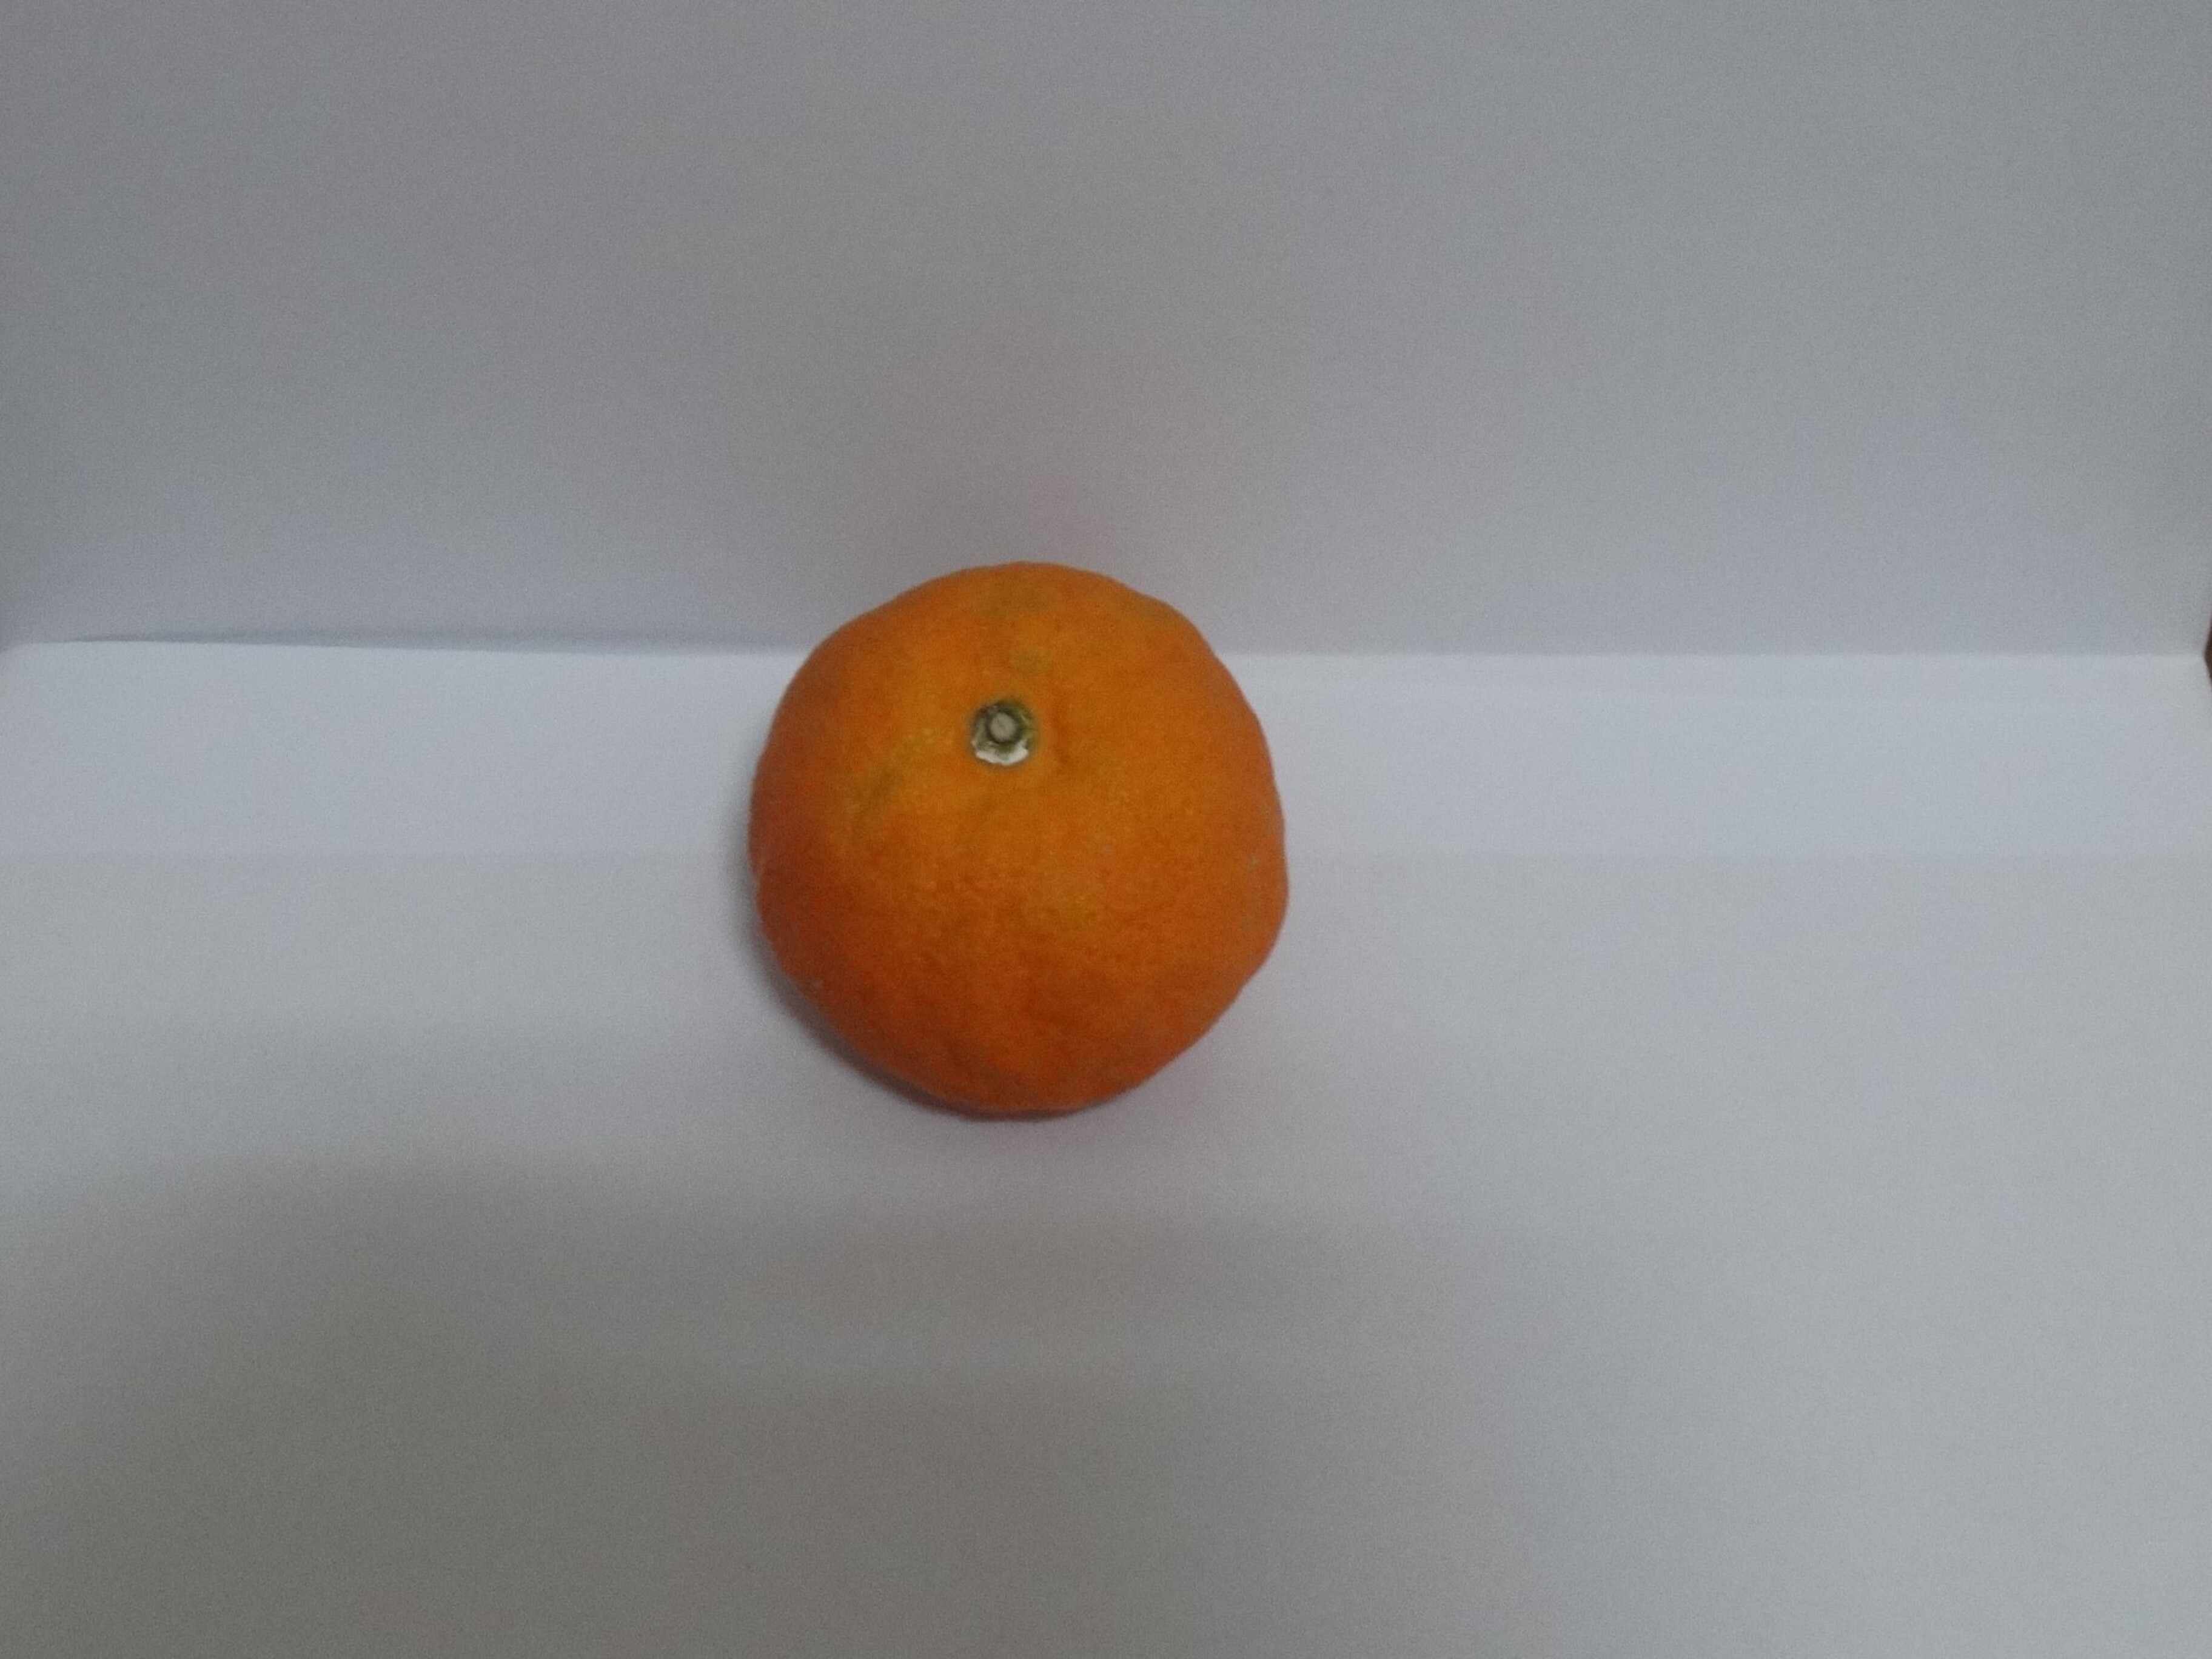
Citrus fruit variety: murcott